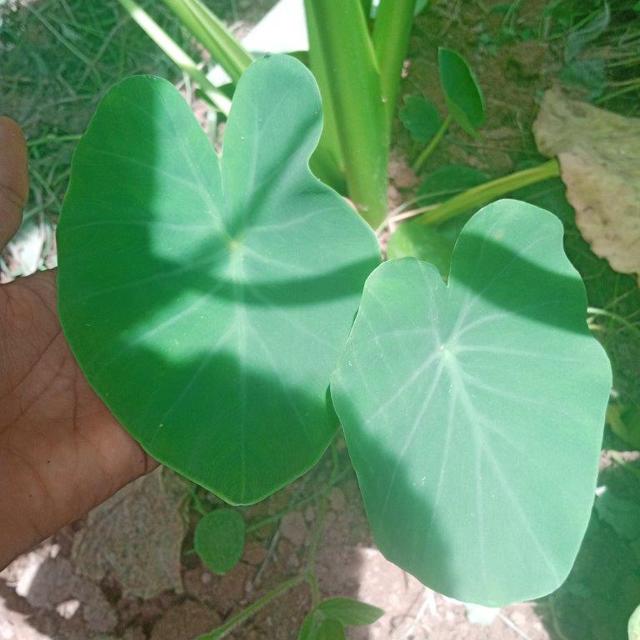
Label: Healthy